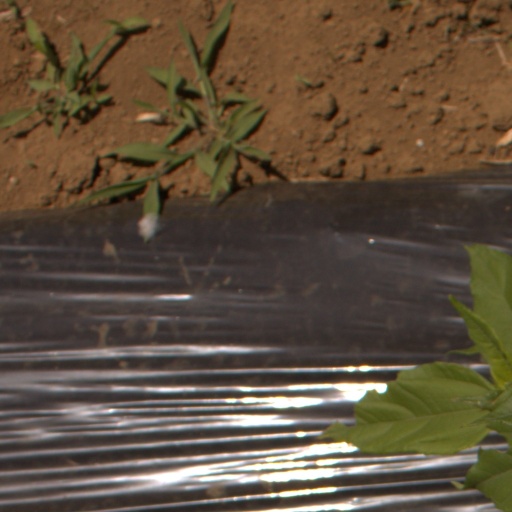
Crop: Jerusalem artichoke